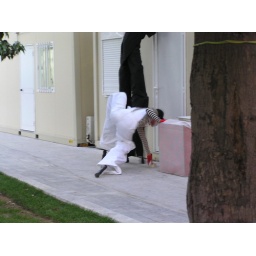
A couple of guys pole walking in Syntagma